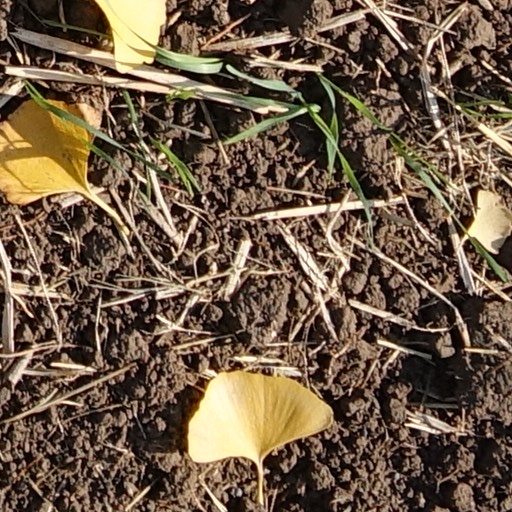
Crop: wheat